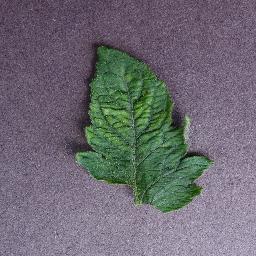
Label: Tomato___Tomato_mosaic_virus